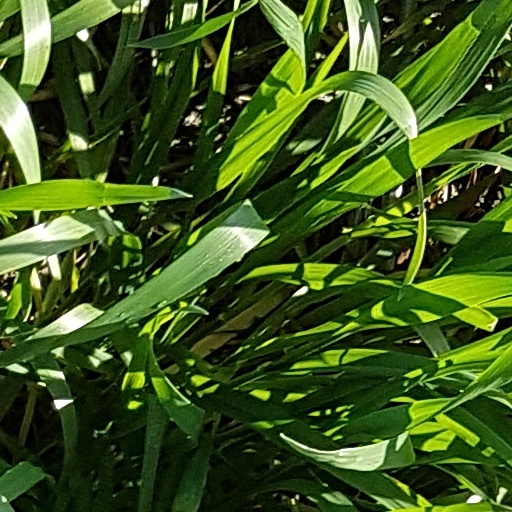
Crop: wheat